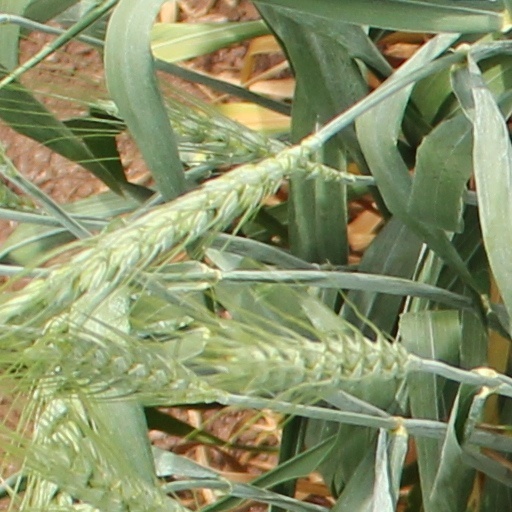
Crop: wheat